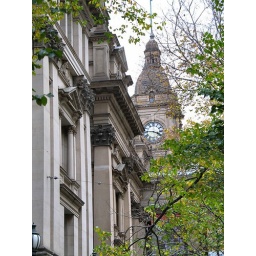
The Second Empire styled Melbourne Town Hall and its Prince Alfred clock tower built in 1869.